Canadian Museum for Human Rights

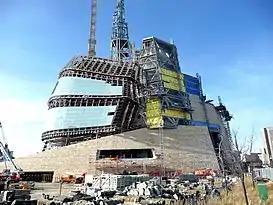

By the middle of 2008, a government-funded opinion research project had been completed by the TNS/The Antima Group. The ensuing report—based primarily on focus group participants—listed the following: topics that the CMHR might cover (not in order of preference); key milestones in human rights achievements, both in Canada and throughout the world; current debates about human rights; and events where Canada showed a betrayal or a commitment to human rights.